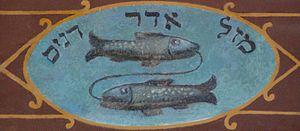
La synagogue Kupa de Cracovie est située à Kazimierz, quartier de Cracovie en Pologne, au 8 rue Jonathan Warschauer. C'est la dernière synagogue construite dans ce quartier qui était avant la Seconde Guerre mondiale à majorité juive. Elle était aussi dénommée la synagogue de l'hôpital en raison de sa proximité avec l'ancien hôpital juif, mais aussi péjorativement la synagogue des pauvres, car elle avait comme fidèles les membres les plus pauvres de la communauté juive.